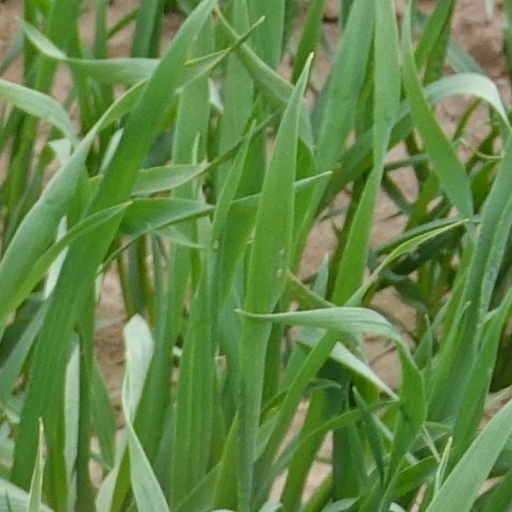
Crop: wheat